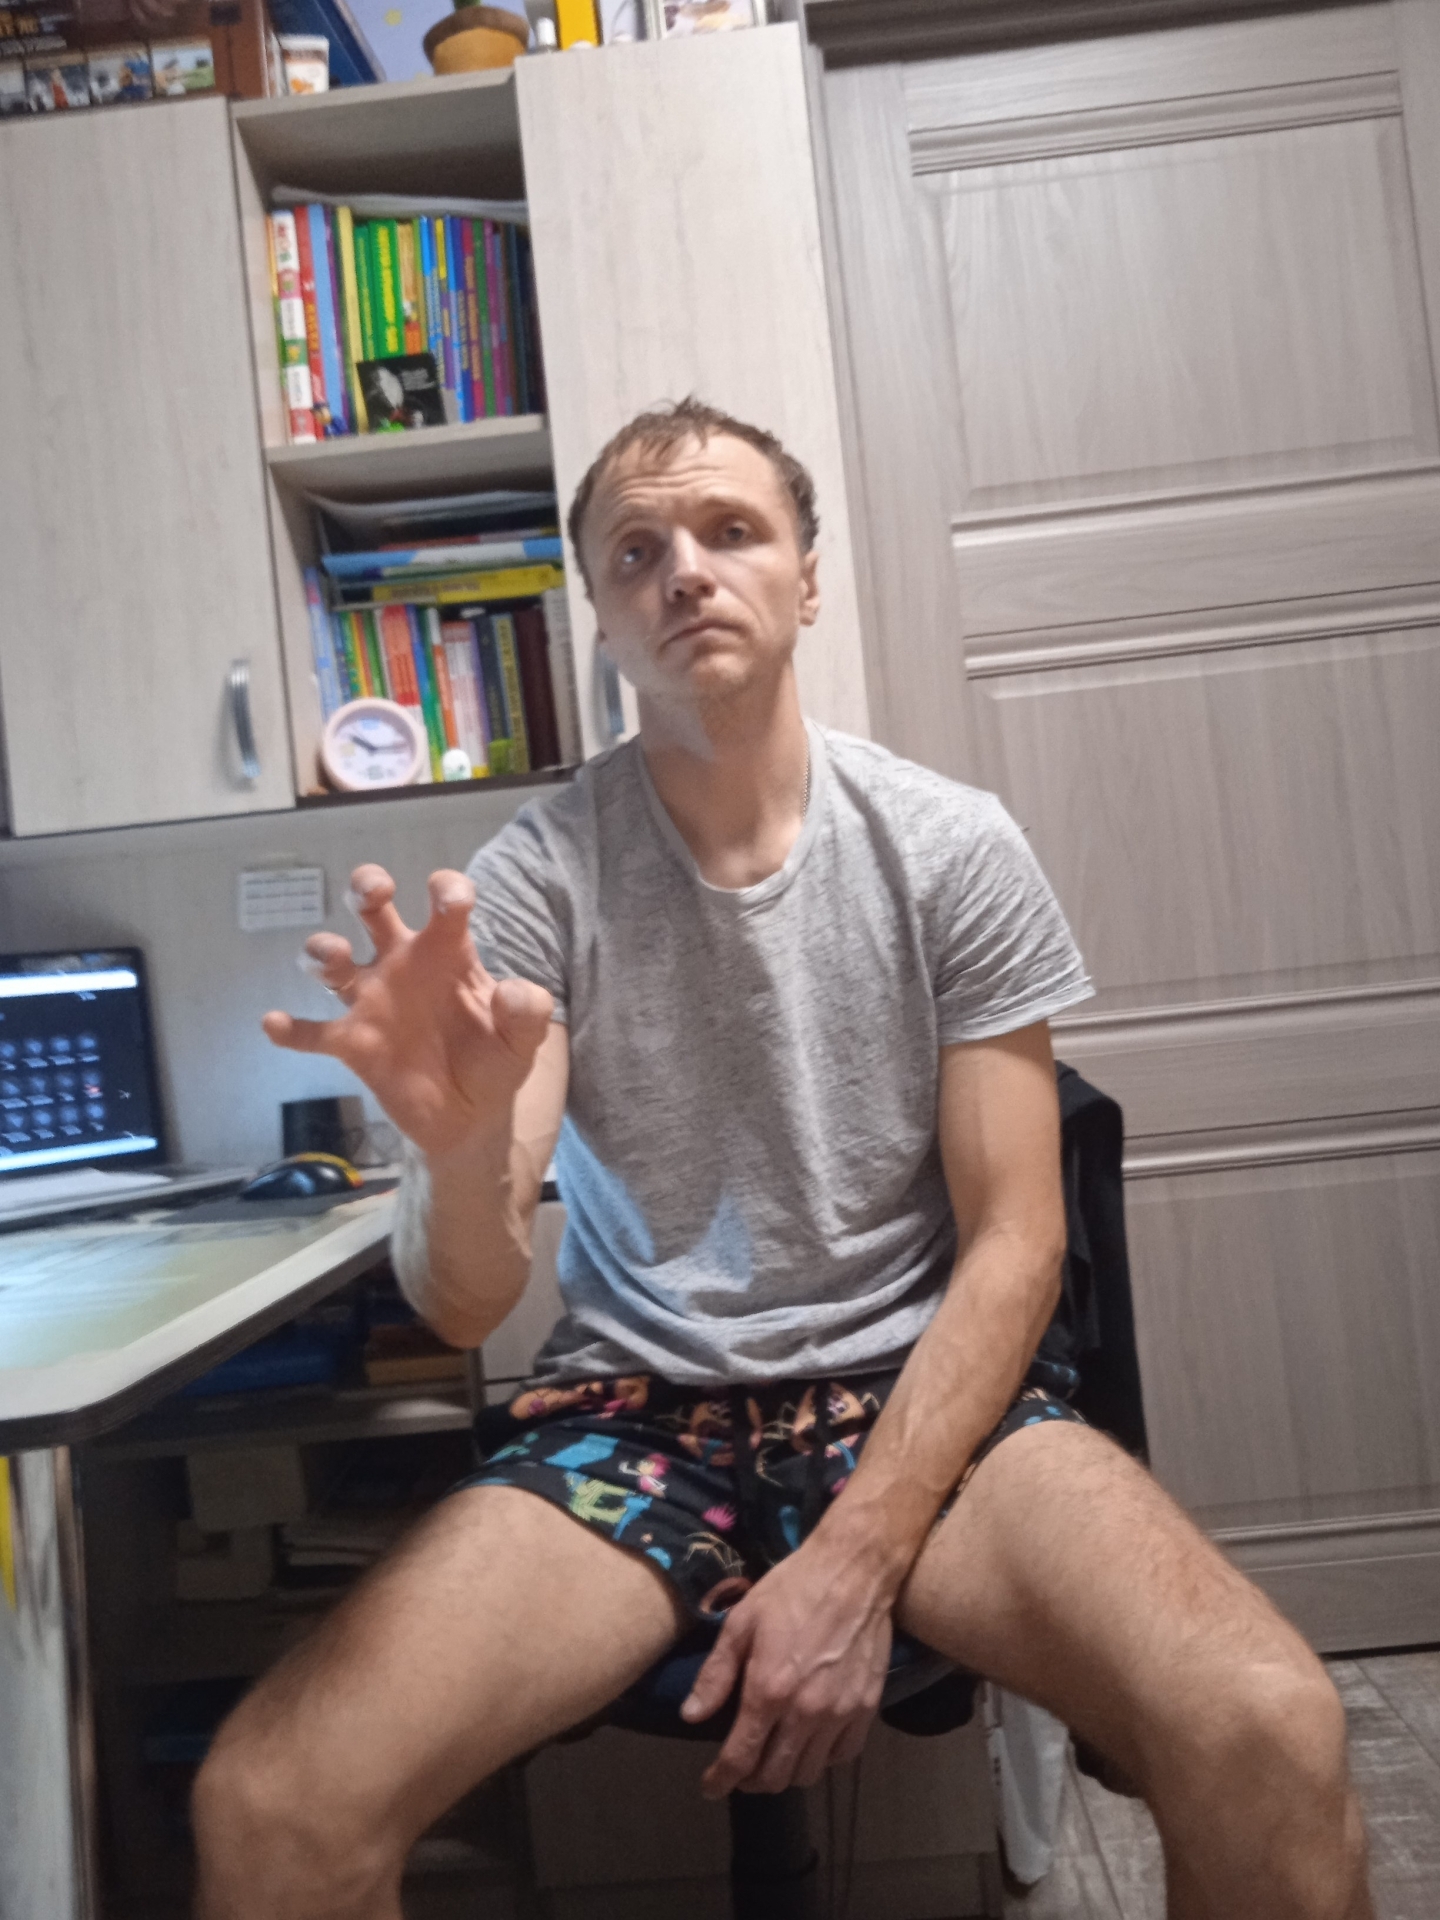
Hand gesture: grabbing